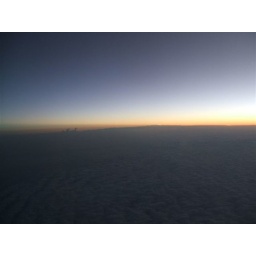
The sky over Texas while flying to Denver. Taken out the window of an A319.